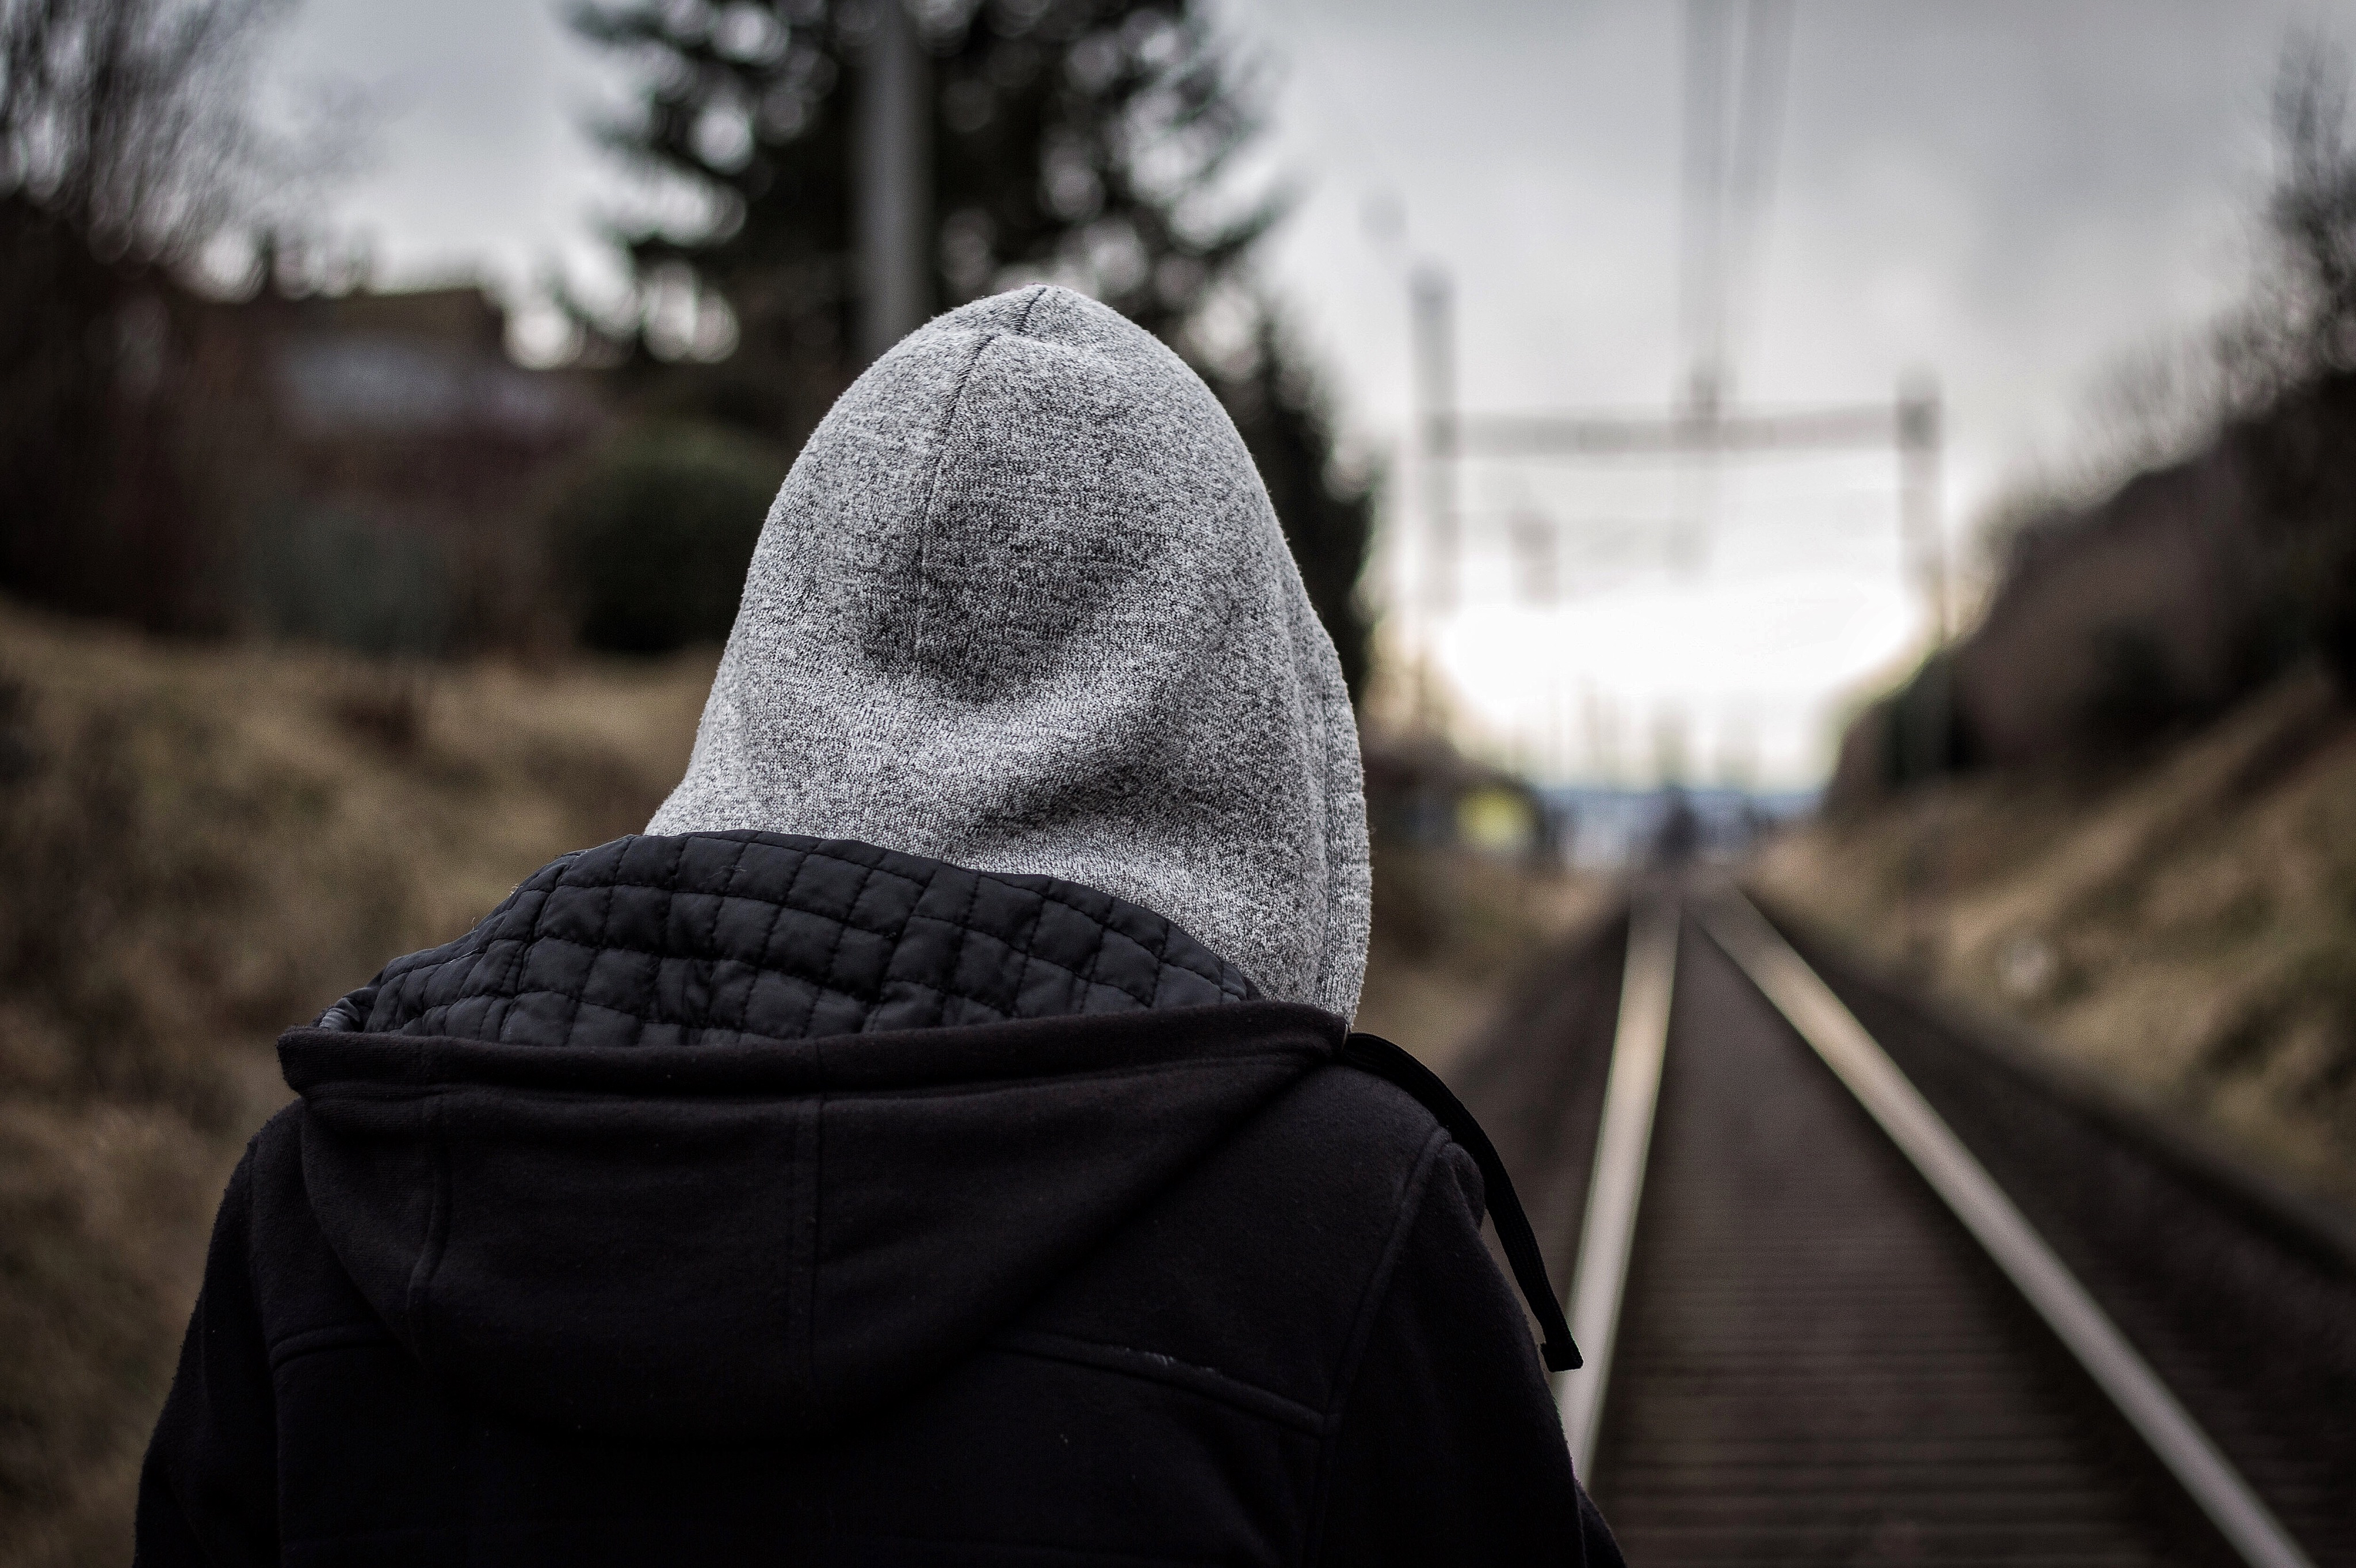
winter, light, track, photography, morning, spring, color, weather, darkness, black, monochrome, hoodie, season, rails, photograph, shape, single lens reflex camera